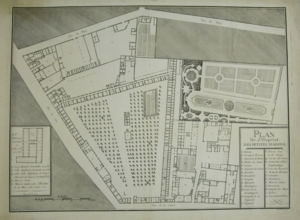
Gravure d'un plan de l'Hôpital psychatrique d'aliénés des Petites Maisons square Boucicaut
Les Petites Maisons est le nom donné à un « asile d’aliénés » créé en 1557 à Paris.